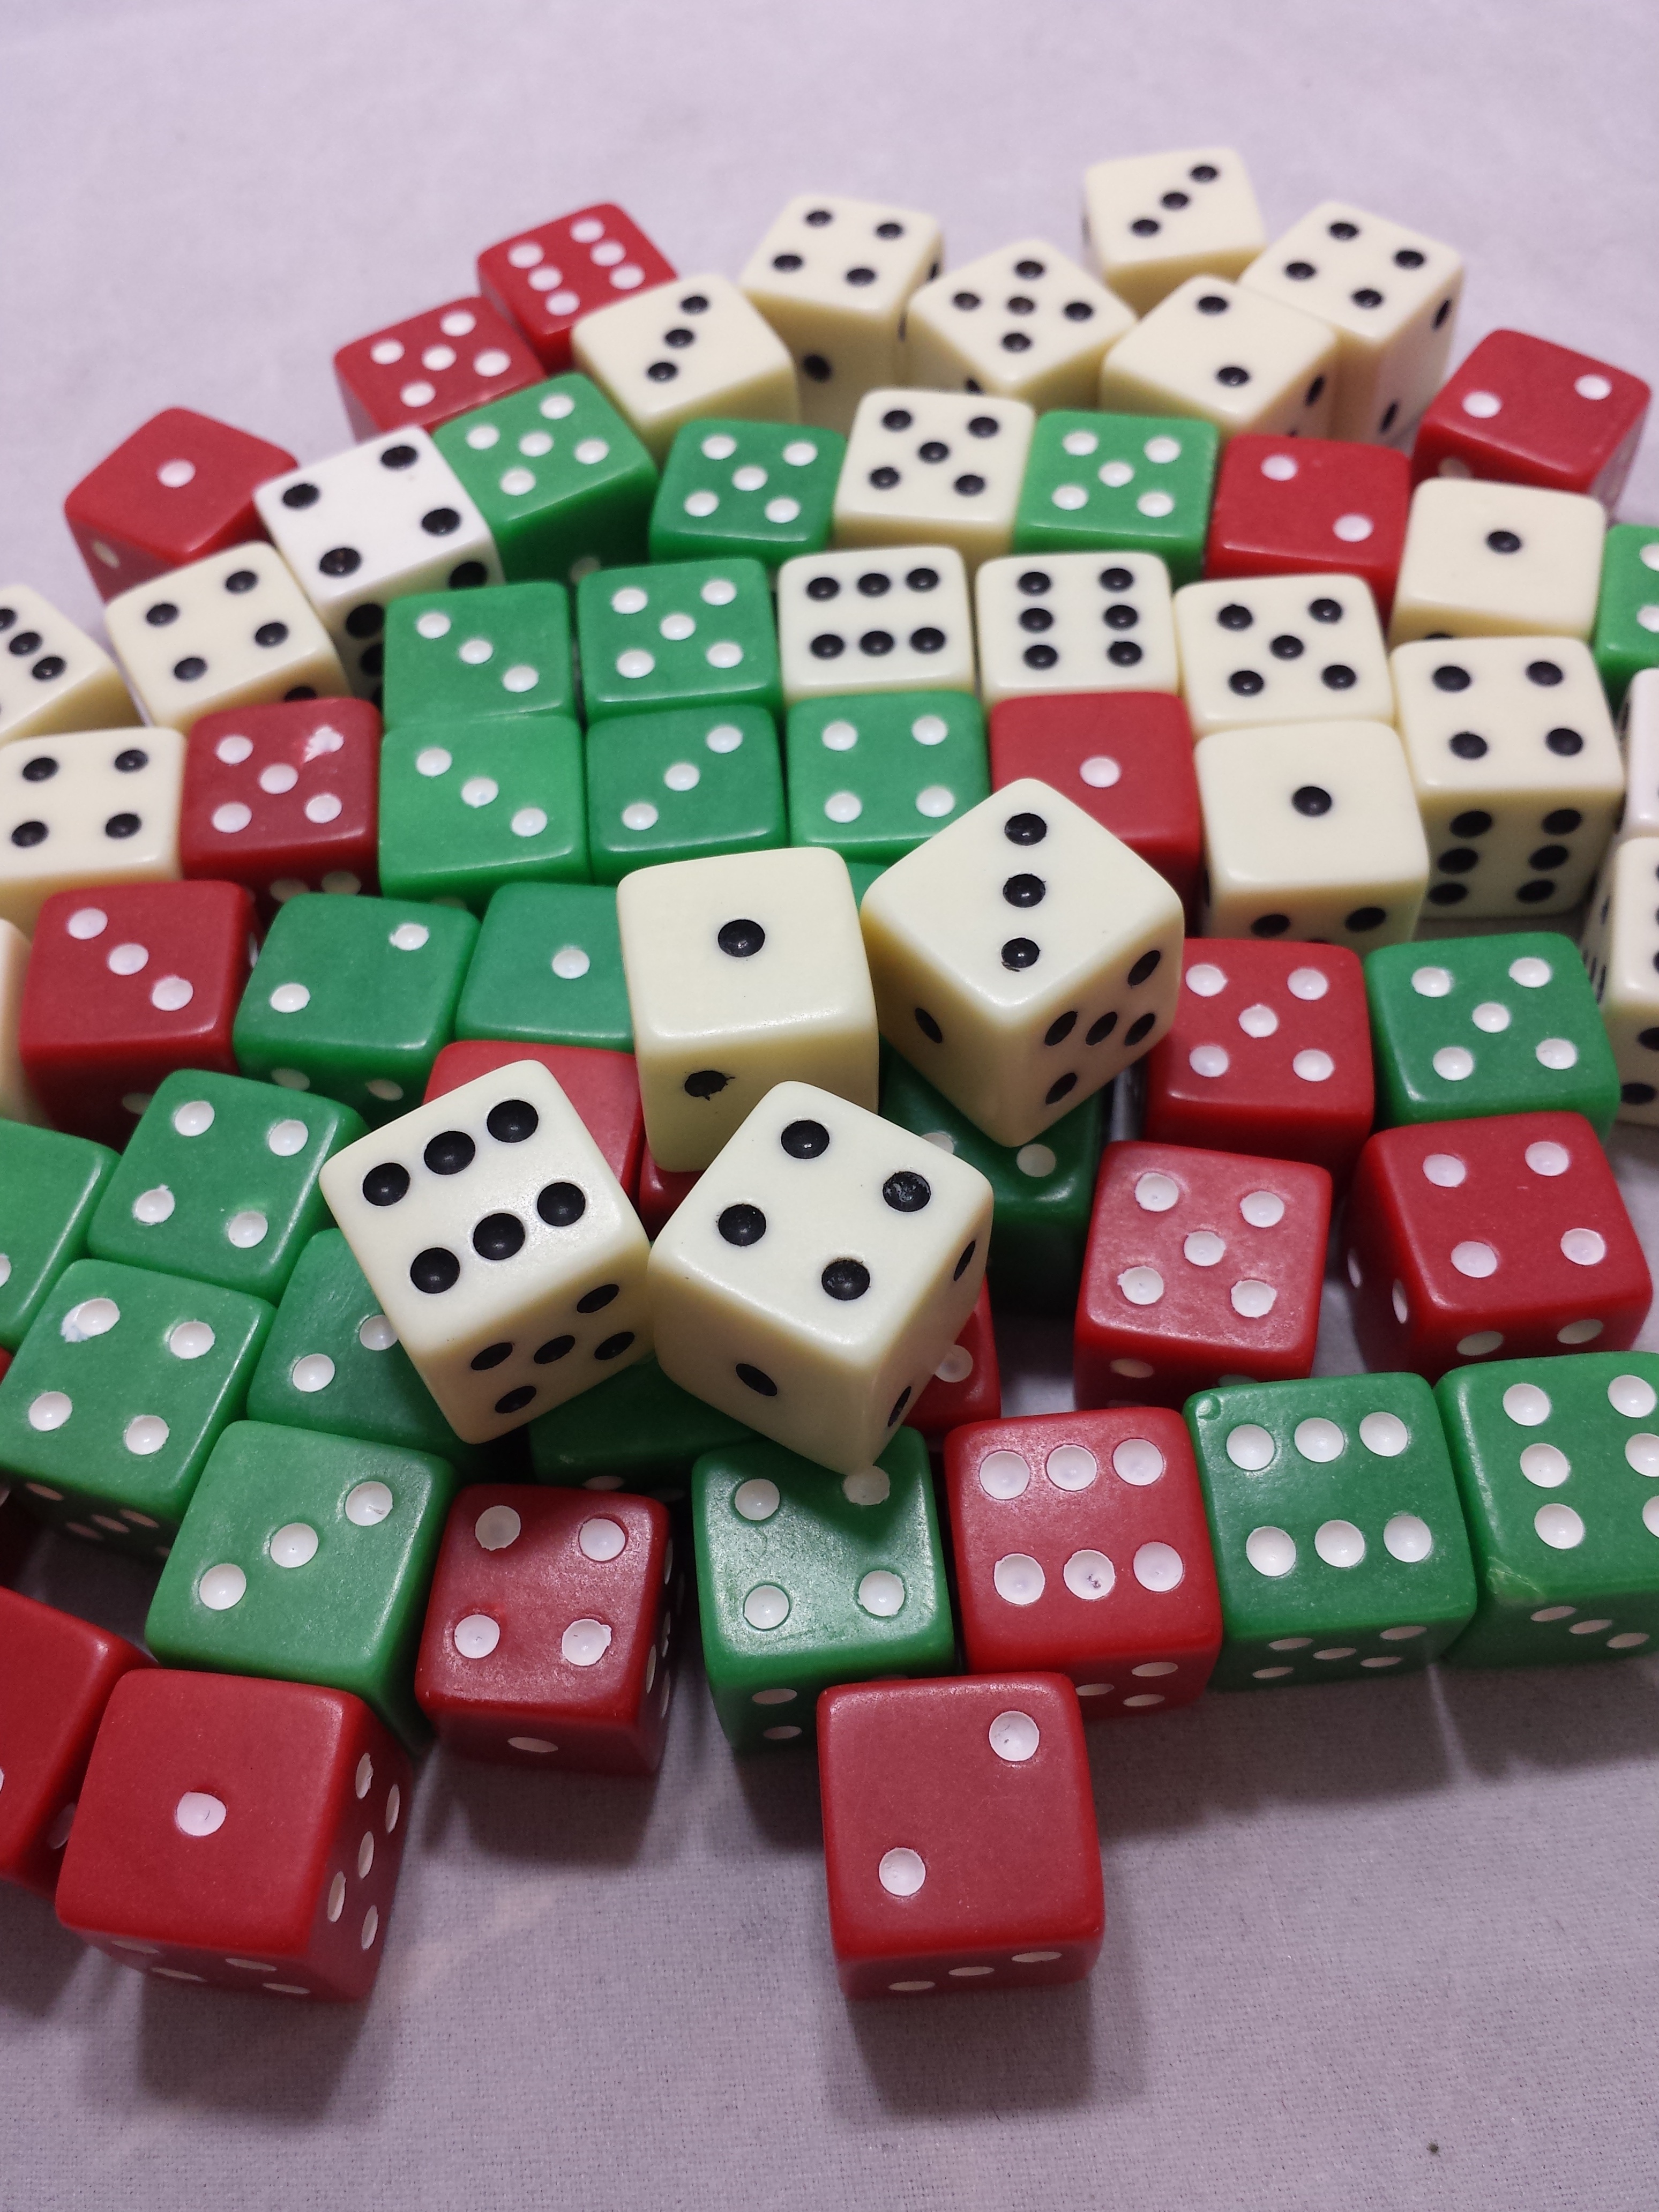
white, game, play, recreation, green, red, board game, gamble, sports, die, gambling, games, luck, dice, chance, dice game, indoor games and sports, tabletop game, english draughts